HDJ-1000

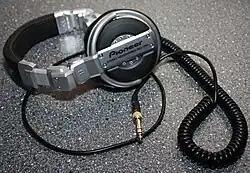
Pioneer HDJ-1000

They are tightly closed headphones. Their impedance is 40 Ohms, with a maximum input of 3,500 mW and an output sound level of 107 dB/mW. The speaker unit type is a 50 mm dome.